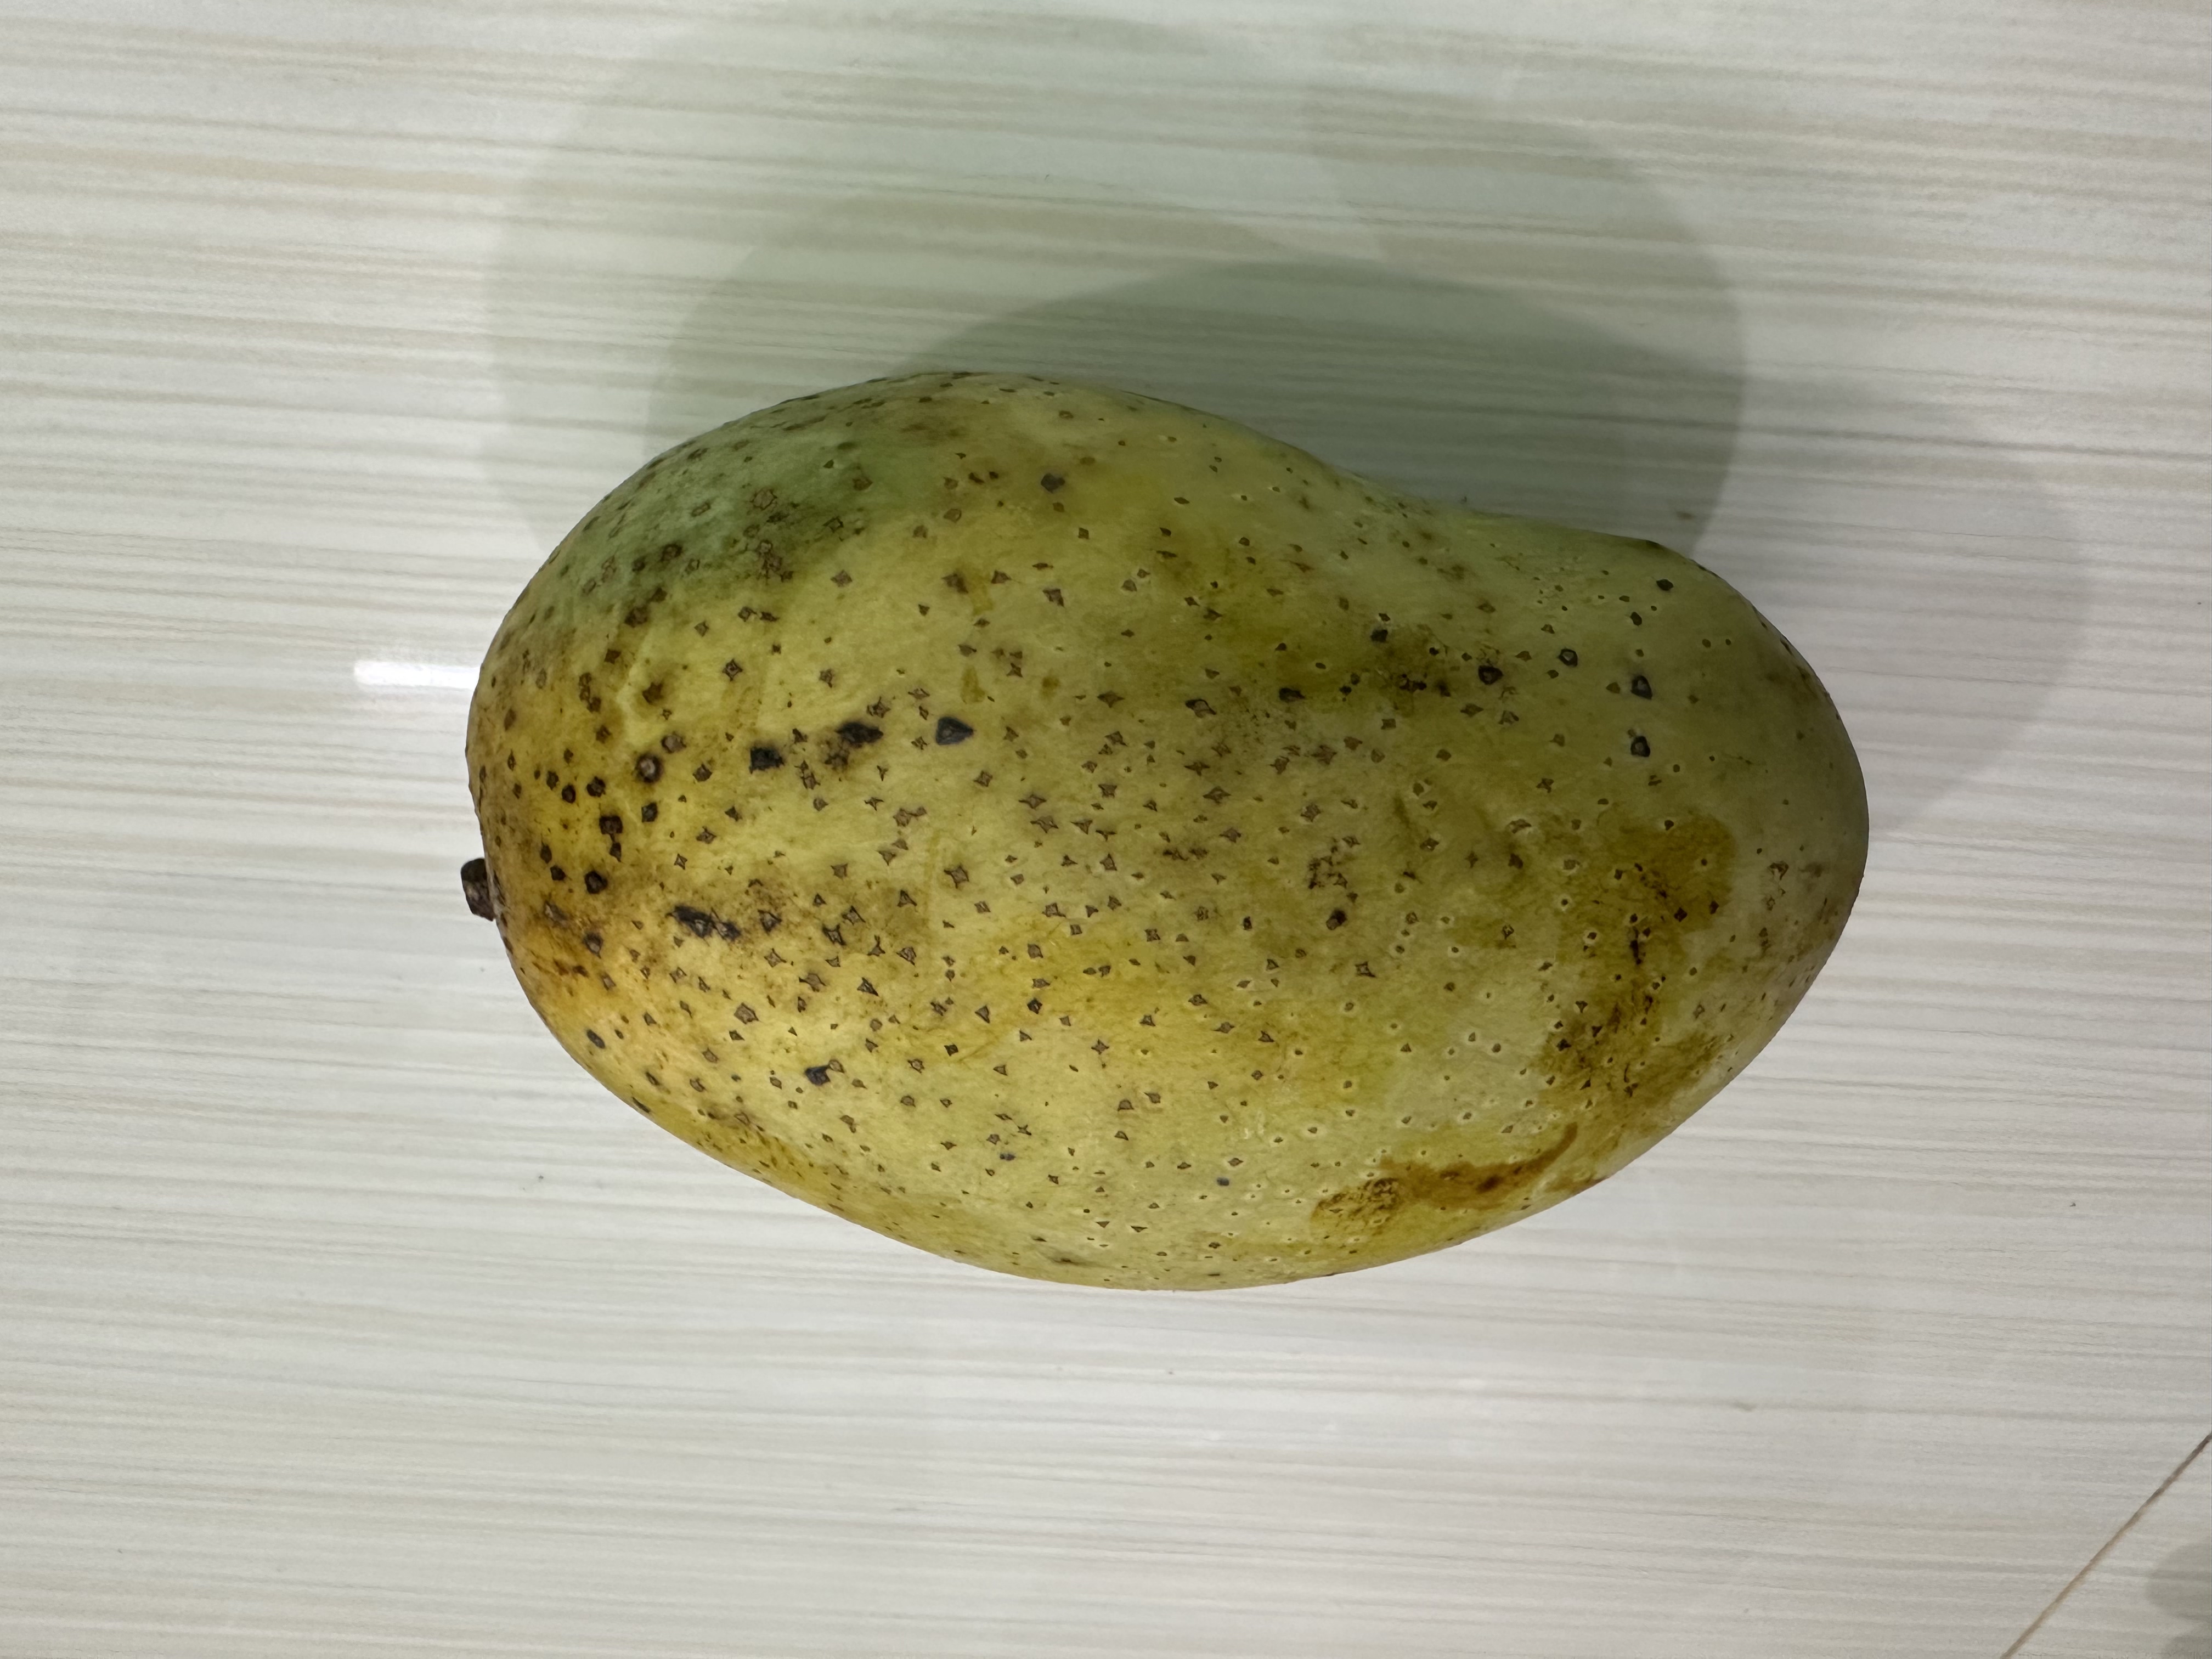
Mango variety: Fazlee